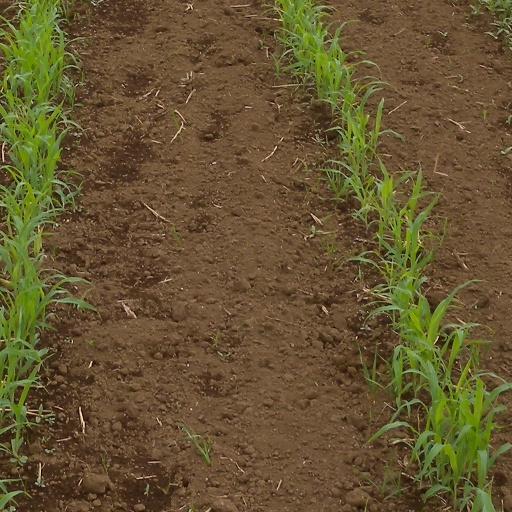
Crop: sorghum